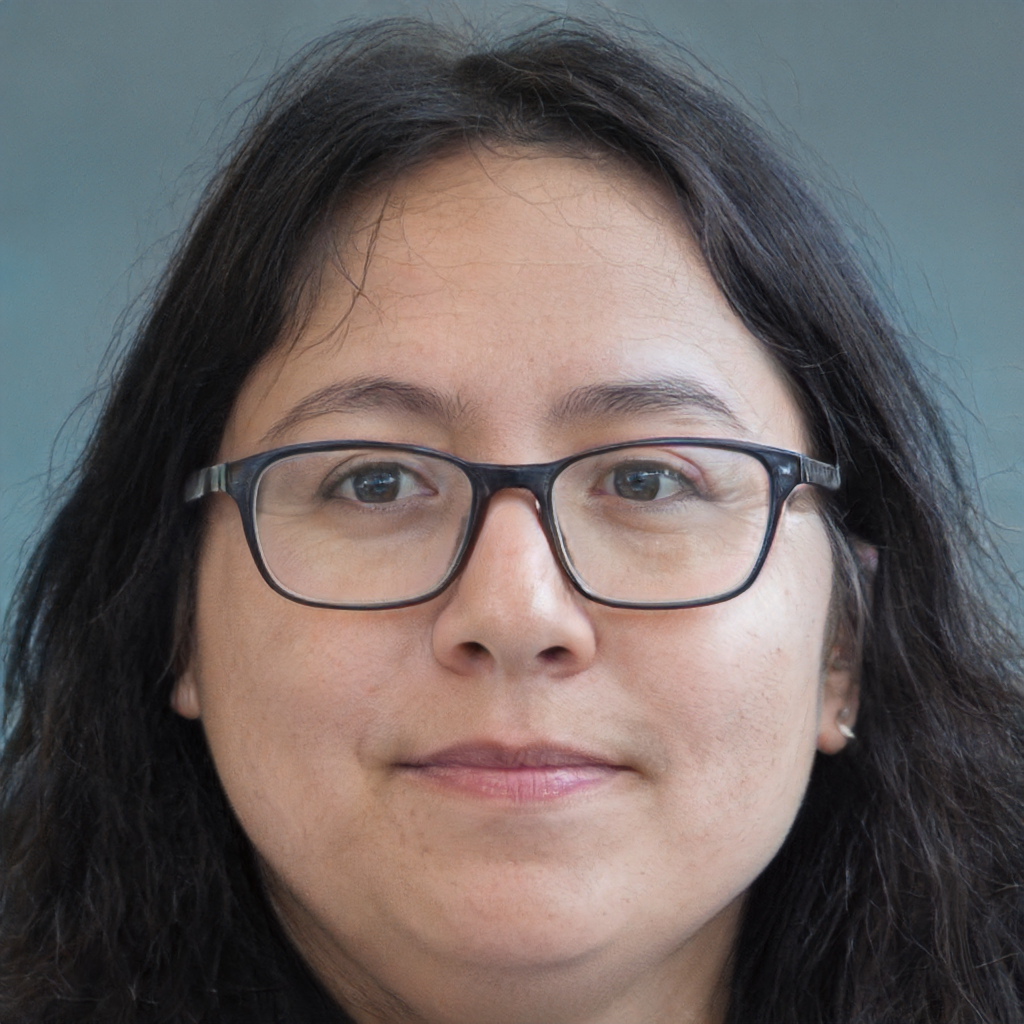
Gender: Female